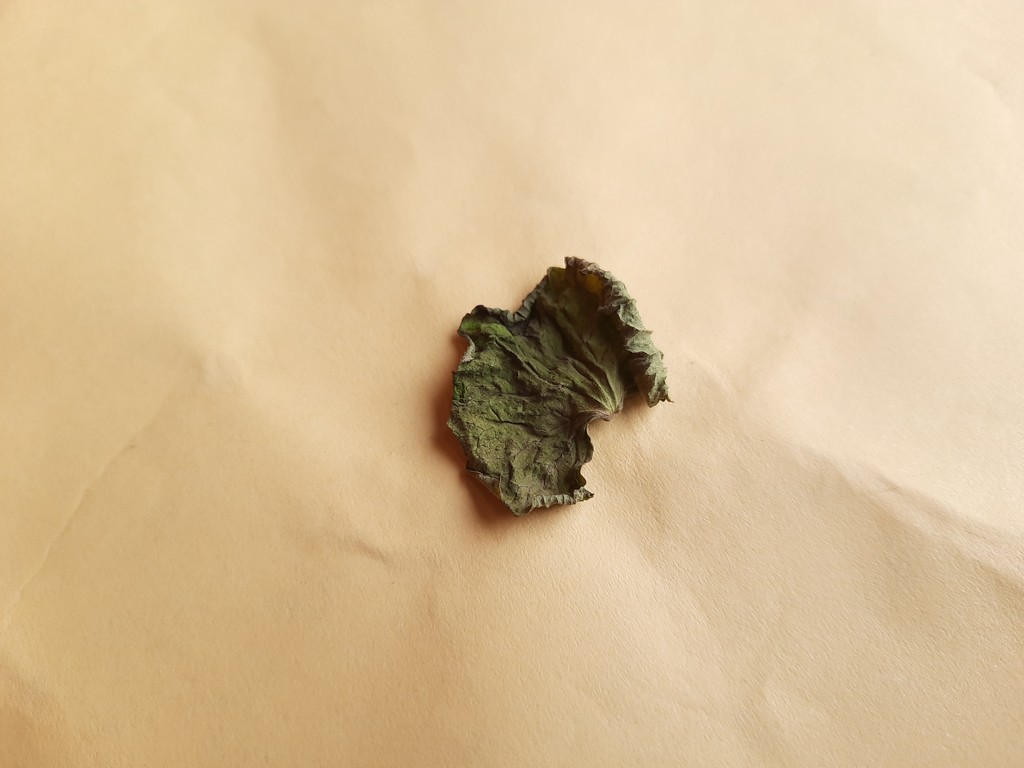
Label: Dried